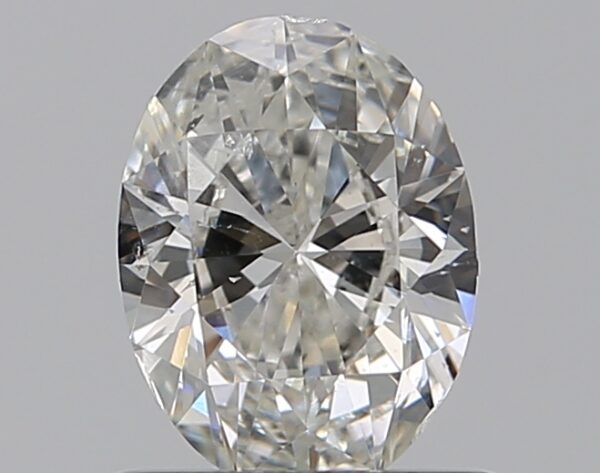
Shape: oval
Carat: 0.7
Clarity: SI1
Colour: G
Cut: VG
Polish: EX
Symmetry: VG
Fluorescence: N
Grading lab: GIA
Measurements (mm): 6.7 x 5.02 x 3.09